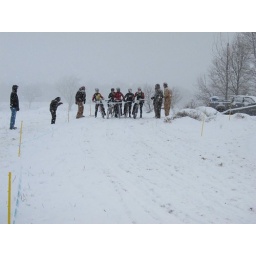
Winter mountain bike racing in Leesburg, VA